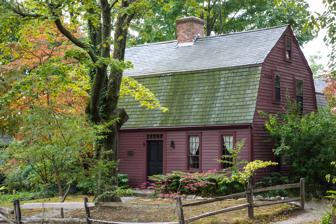
Building: Morris Brown House
Country: United States of America
Year built: 1793
Historic house in Rhode Island, United States United States historic place Morris Brown House U.S. National Register of Historic Places Show map of Rhode Island Show map of the United States Location 317 Rochambeau Ave., Providence, Rhode Island Coordinates 41°50′48″N 71°23′39″W / 41.84667°N 71.39417°W / 41.84667; -71.39417 Built 1793 Architectural style Colonial NRHP reference No. 91001025 Added to NRHP August 22, 1991 The Morris Brown House is a historic house located in Providence, Rhode Island . The house was listed on the National Register of Historic Places on August 22, 1991. Description and history It is a 1 + 1 ⁄ 2 -story gambrel-roofed wood-frame structure with a large central chimney. The main block is four bays wide and three deep, with a rear ell connecting the house to a 20th-century garage. Documentary evidence suggests it was built in 1793, while architectural evidence suggests an earlier construction date. The house is a well-preserved example of a typical vernacular 18th-century Rhode Island farmhouse, and is one of the few 18th century houses remaining in the city. See also National Register of Historic Places listings in Providence, Rhode Island References